Sky position (RA, Dec in degrees): 332.092, 0.7887
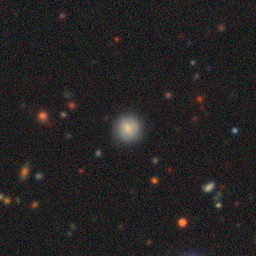
Galaxy morphology: Round Smooth Galaxies